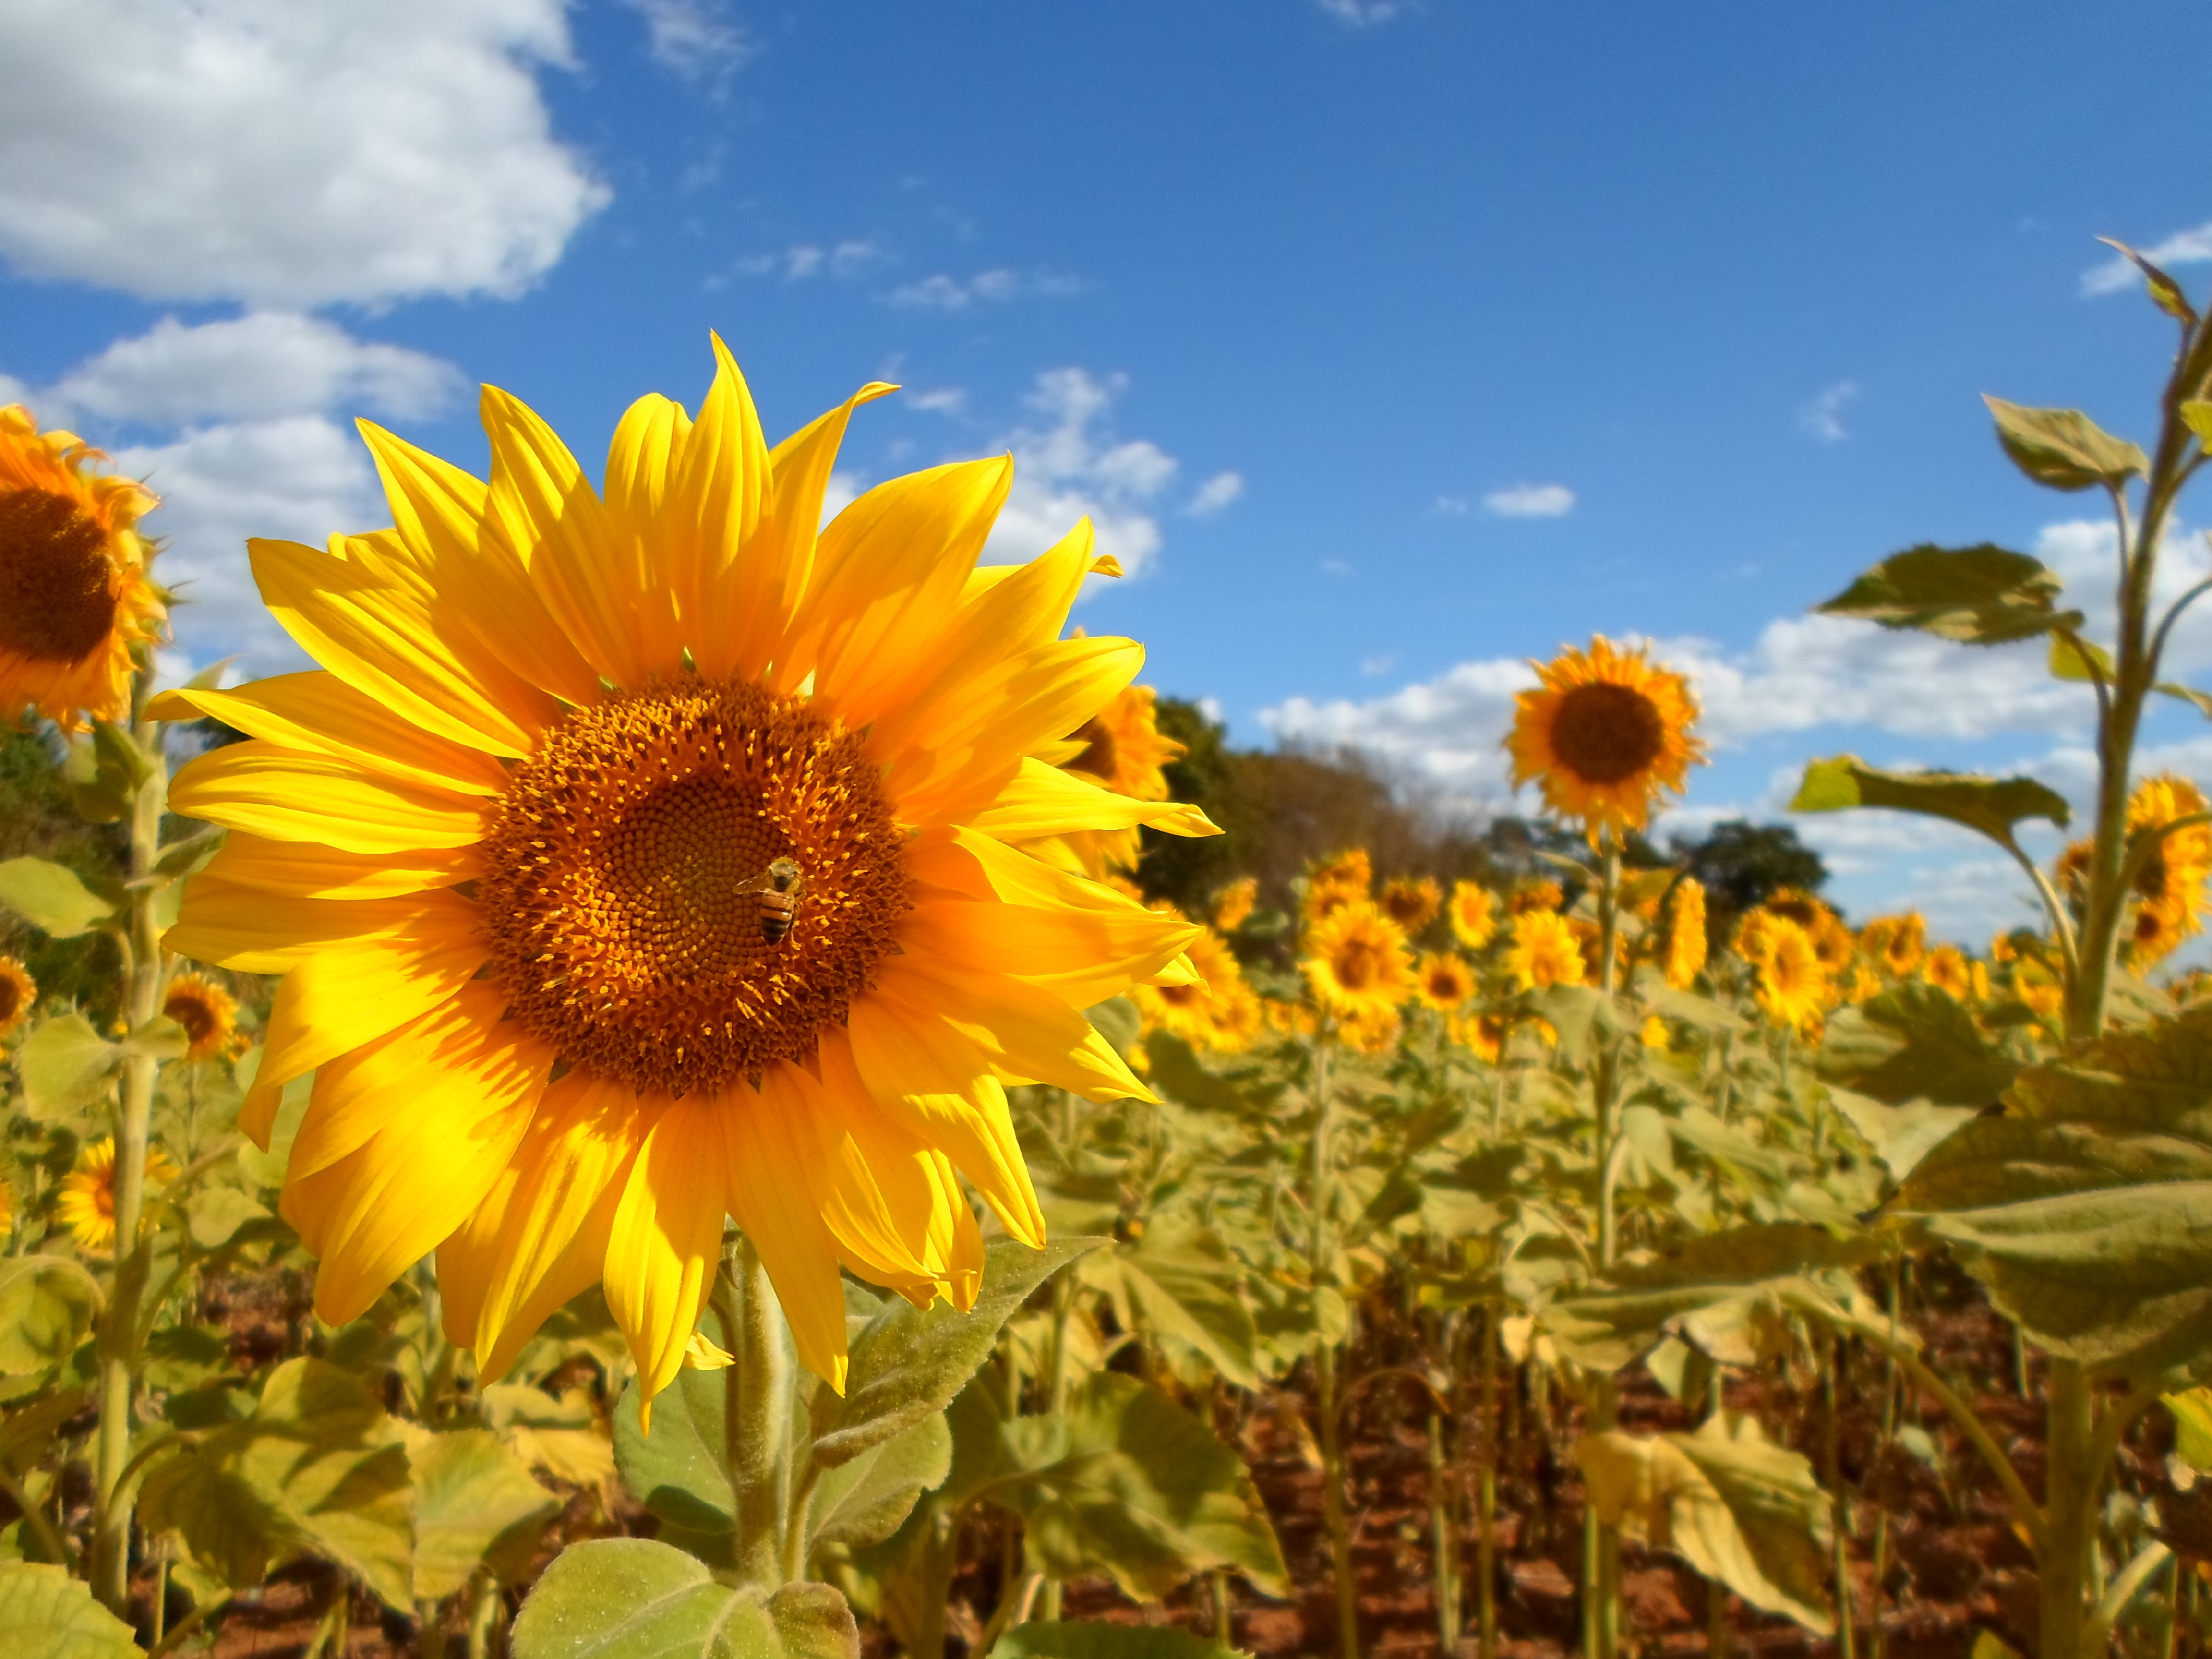
plant, field, meadow, flower, yellow, flora, sunflower, wildflower, flowering plant, daisy family, sunflower seed, land plant